Joe Sabia

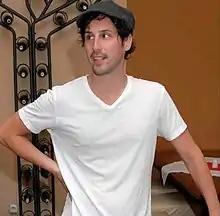
Sabia in 2014

Joe Sabia (born September 16, 1983) is an American filmmaker and digital content producer. He is best known as the creator and voice of "73 Questions", a rapid-fire one-take digital series featuring celebrities that he developed for "Vogue" in 2014. Sabia was named the Senior Vice President of Creative Development at Condé Nast Entertainment after the release of the first video with Sarah Jessica Parker. In 2024, he directed his first feature film "" for Amazon Studios on the retirement of Roger Federer from tennis.